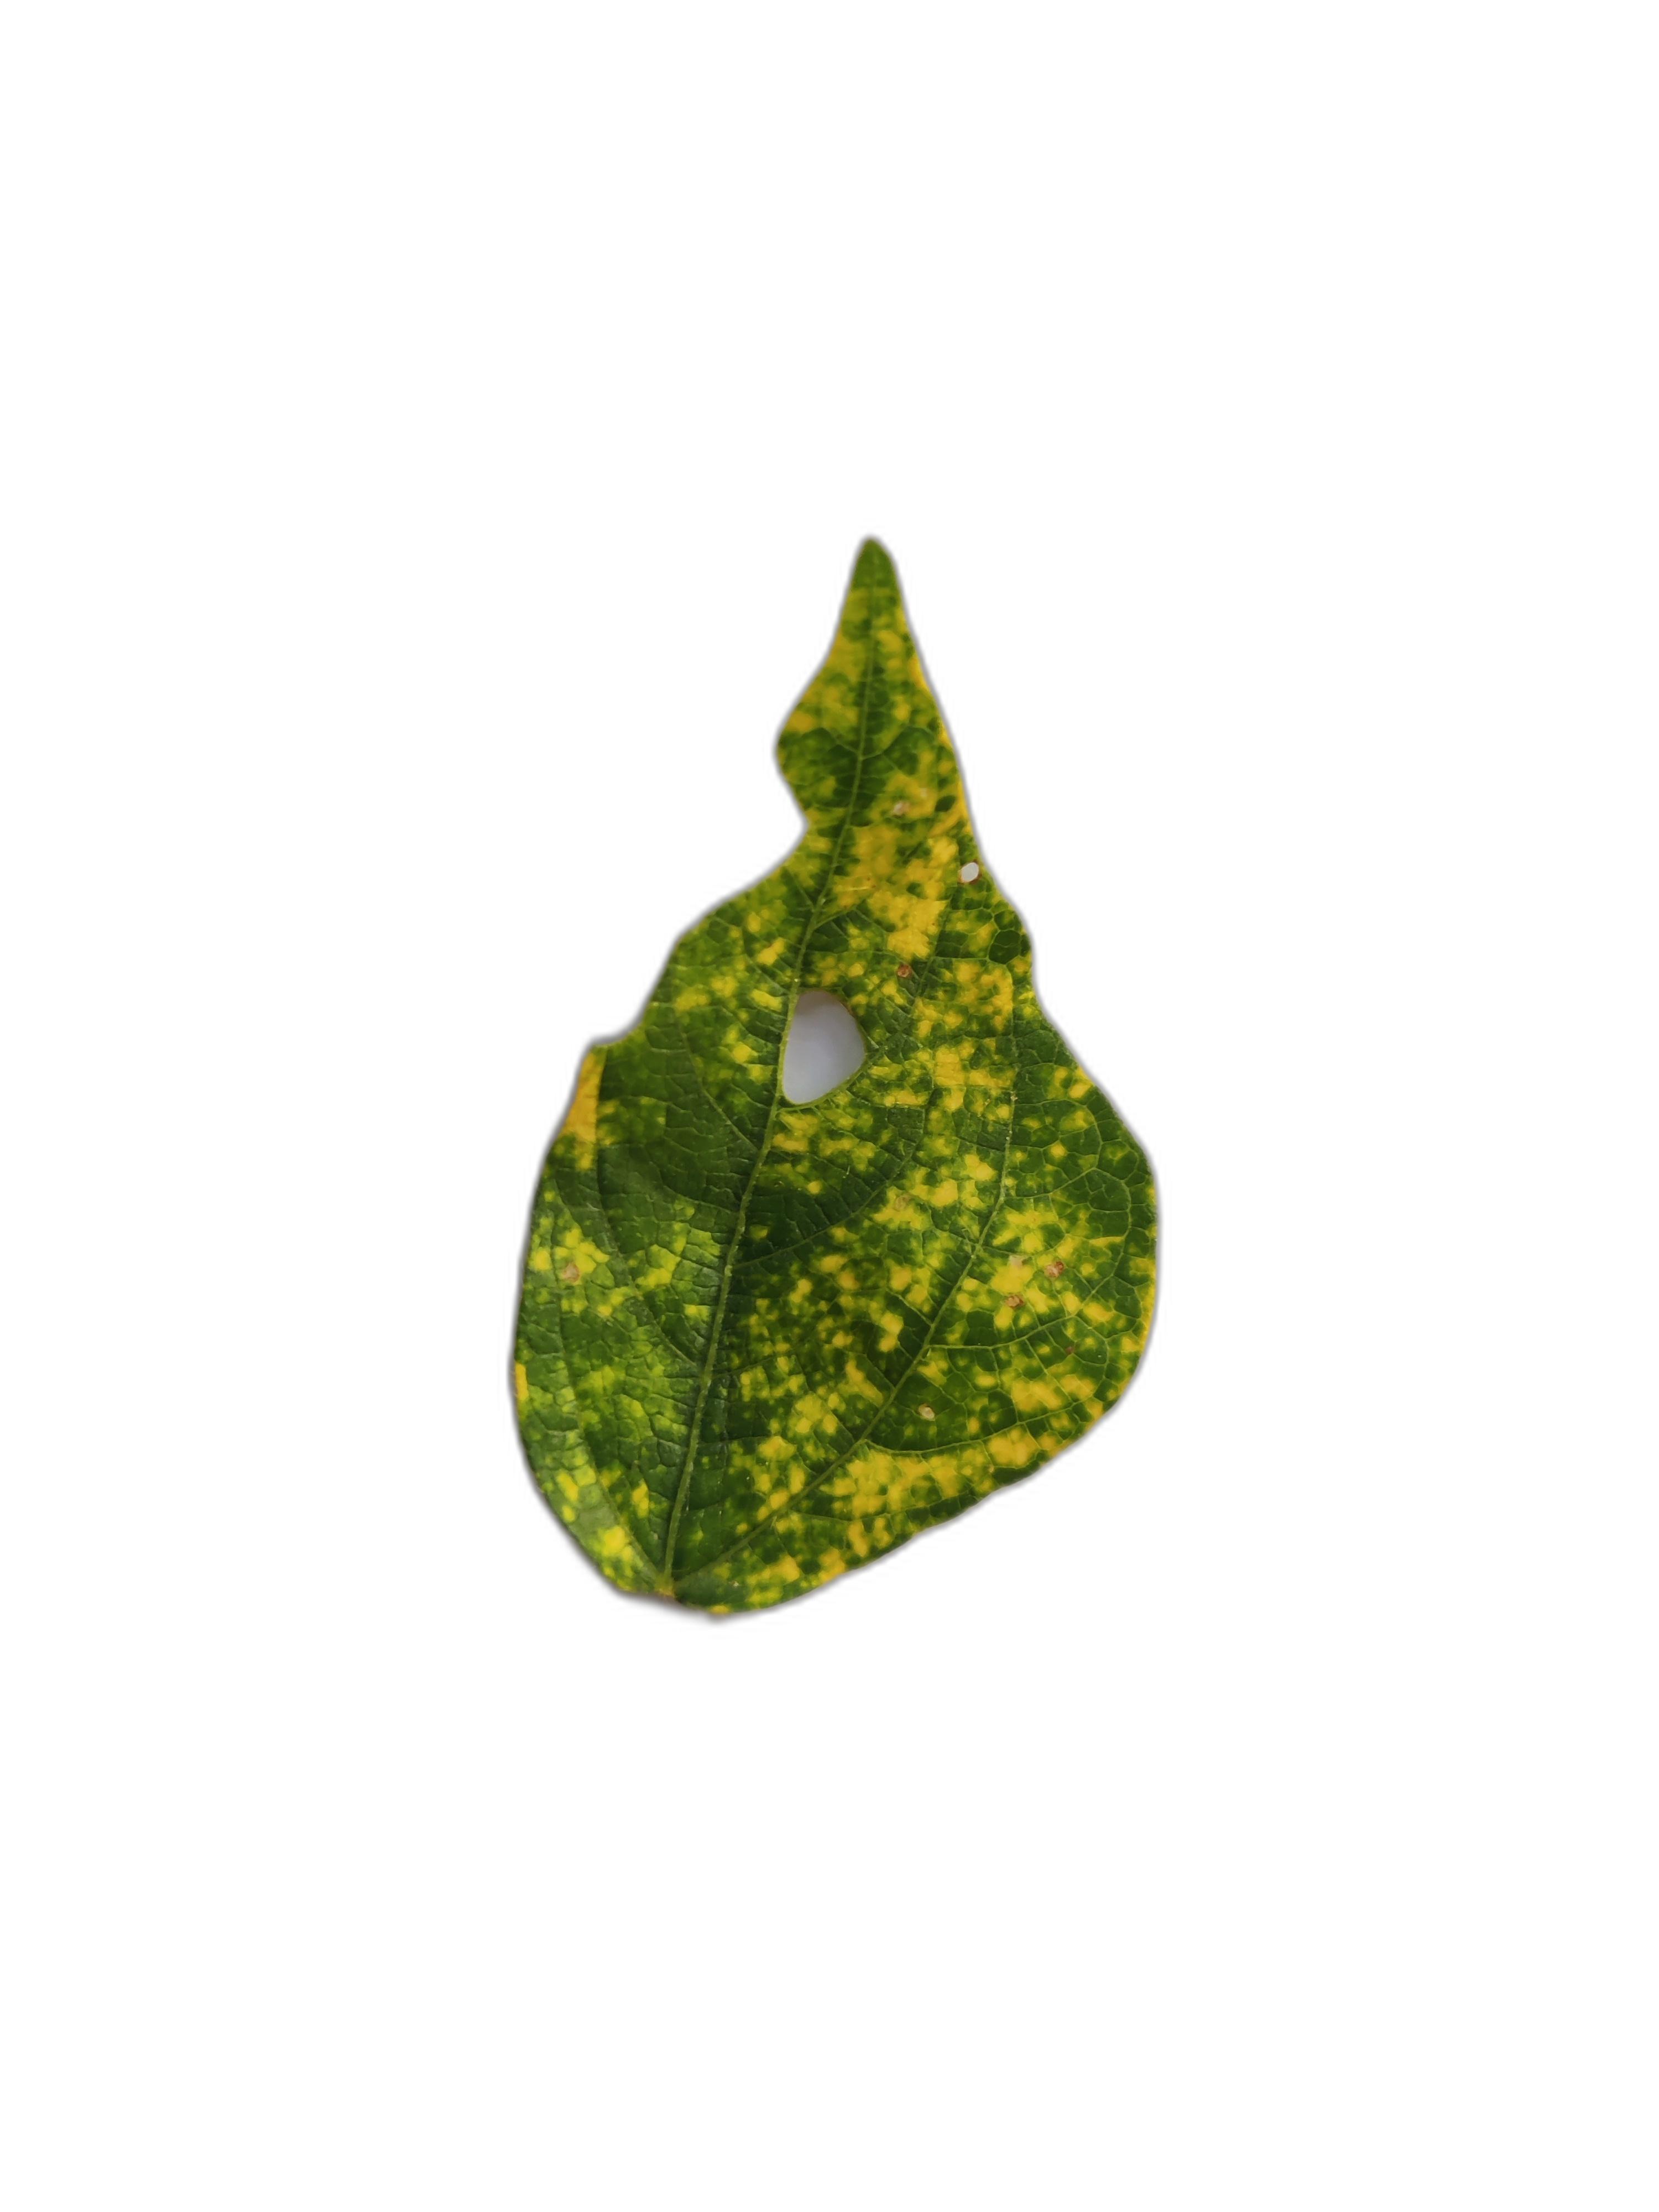
Label: Yellow Mosaic